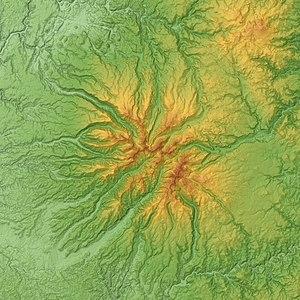
Le Plomb du Cantal est le point culminant des monts du Cantal. Ses 1 855 mètres d'altitude en font le deuxième plus haut sommet du Massif central après le puy de Sancy. Situé au centre du département du Cantal, il constitue la ligne de crête entre les vallées de la Cère, de l'Alagnon et du Brezons, de part et d'autre des communes de Saint-Jacques-des-Blats et d'Albepierre.
Les monts du Cantal sont un massif montagneux français situé au centre-ouest du Massif central, dans le parc naturel régional des volcans d'Auvergne. Il est constitué des vestiges du plus grand stratovolcan visible d'Europe. Apparu il y a environ 13 millions d'années, ce volcan, dont les dernières éruptions sont datées d'environ 2 millions d'années, a été largement démantelé par des phénomènes d'effondrements massifs et d'érosion fluviale et glaciaire.